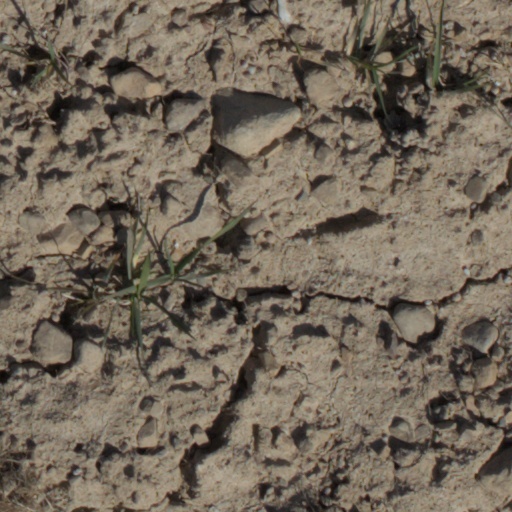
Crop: wheat